Serenidus of Saulges

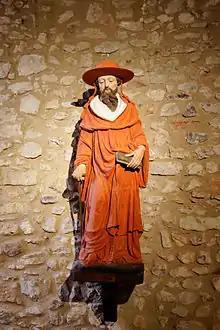
Statue of Serenidus wearing a cardinals' habit and red galero

Serenidus of Saulges (also variously spelled , , , or) was a 7th-century Italian Benedictine monk. His feast day is celebrated on May 7, with his brother Serenicus, or locally on August 16.